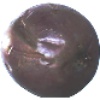
Label: passion_fruit